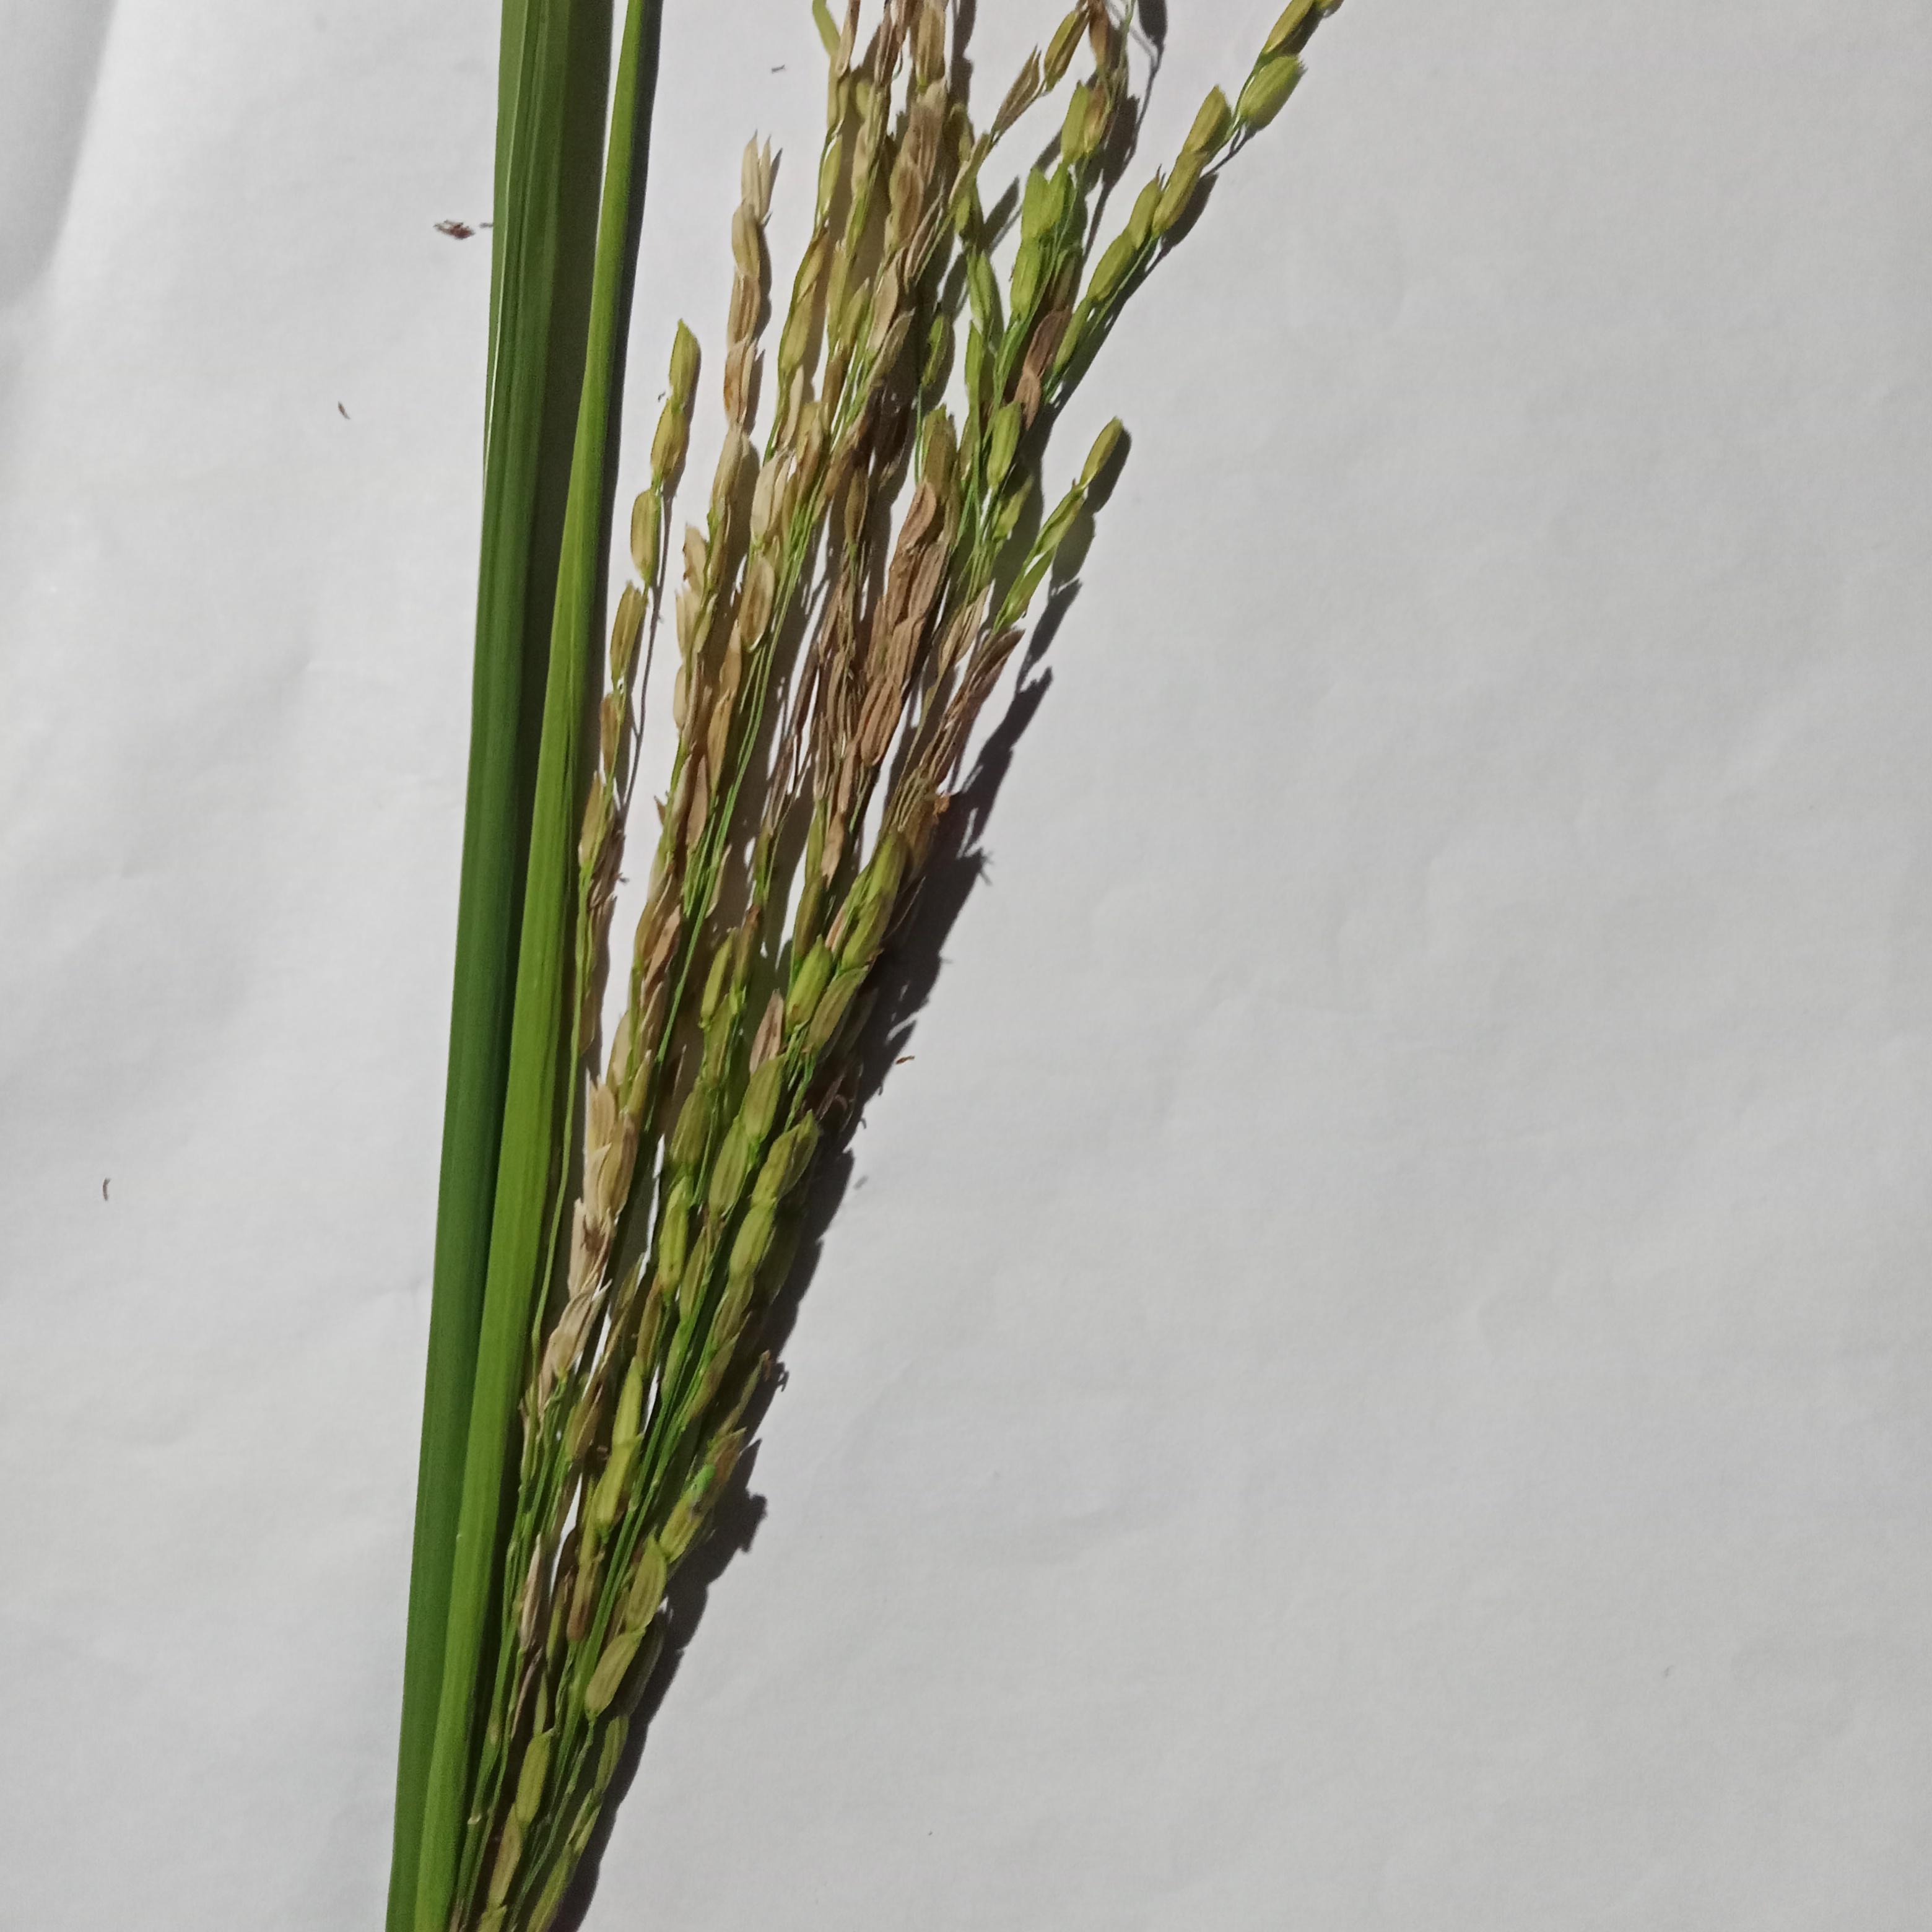
Label: Rice___Neck_Blast